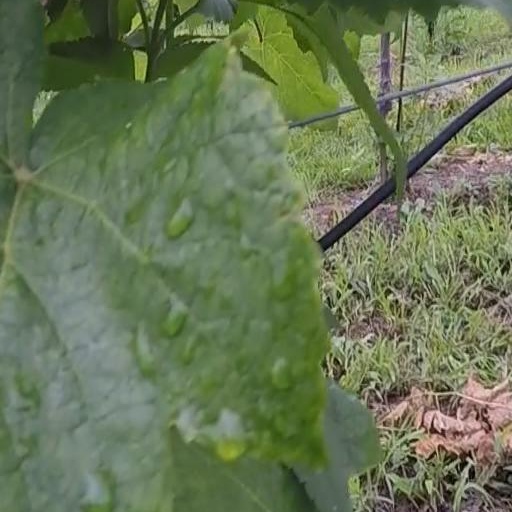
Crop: grape